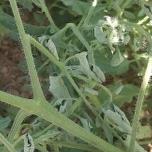
Crop: Tomato
Condition: bacterial-floundering-d